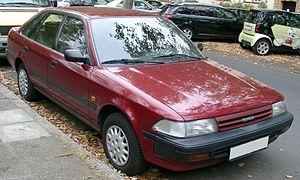
La Toyota Carina est une familiale japonaise, produite de décembre 1970 à 2001. Elle est généralement considérée comme une version 4 portes de la Celica avec laquelle elle partage la plateforme. Cependant, les premières générations de Carina eurent également des versions 2 portes.